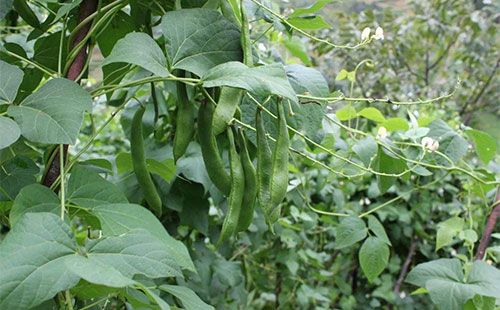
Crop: unknown
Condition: bean